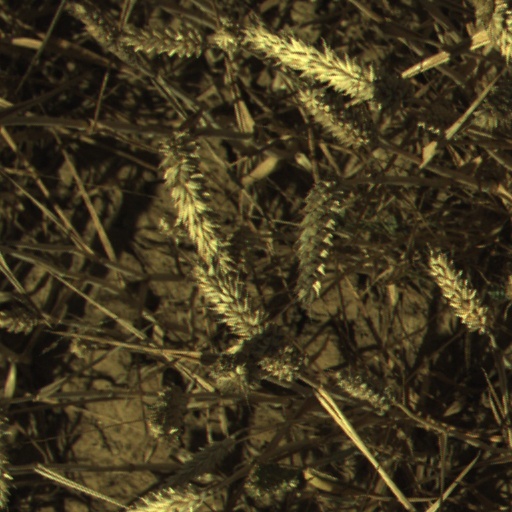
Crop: wheat